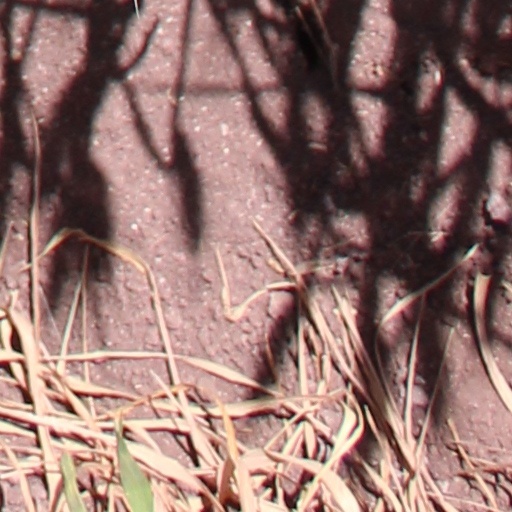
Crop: wheat